Iago sparrow

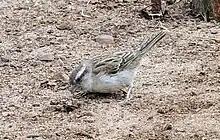
A female foraging, on Sal

The Iago sparrow is endemic to the archipelago of Cape Verde. It is common on most islands, excluding Fogo (from which it is absent) and Santa Luzia, Branco and Sal (on which it is scarce). The Iago sparrow is found commonly in a variety of habitats, including flat lava plains, coastal cliffs, gorges, and the edges of farmland, at altitudes of up to . It also occurs in settled areas and gardens, where it may overlap somewhat with the house sparrow, but usually not with the Spanish sparrow. The Spanish sparrow occurs in richer cultivated land with larger trees and villages, restricting the Iago sparrow to more arid cultivated land with smaller trees. In settlements where both the house sparrow and Iago sparrow occur, house sparrows tend to occupy the denser areas, while Iago sparrows are found primarily around trees and open spaces. In agricultural areas the Iago sparrow may do some damage to crops, mostly by eating buds and shoots. The Iago sparrow is highly common within its limited range, though its exact population is not known. Though the size of its range means it may be at risk to unpredicted changes in its environment, it is assessed as Least Concern by the IUCN Red List.